Bulls of Prey

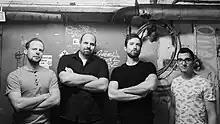
Bulls of Prey, 2021

Bulls of Prey is a Hungarian rock band, residing in Budapest. The group was formed by Bálint L. Tóth with the aim of bringing blues rock musicians together to create and perform heavy rock and roll / blues music. The four piece formation primarily plays their own compositions, which are inspired by the spirit and sound of the hard rock, blues rock and southern rock genres of the 1970s.